Osgood Gamekeeper's Lodge

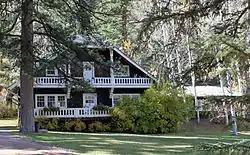
South (front) elevation, 2011

The Osgood Gamekeeper's Lodge is located along State Highway 133 near Redstone, Colorado, United States. It is a timber frame structure built at the beginning of the 20th century. In 1989 it was listed on the National Register of Historic Places.